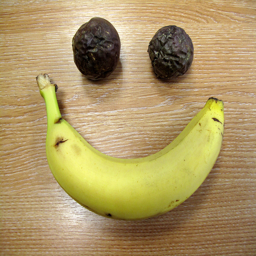
a banana for a mouth and two dried plums for eyes
A banana shaped as a smile and two dark colored fruits positioned at the eyes of a face.
A shot of a fresh Banana and two chocolate treats.
Fruit is placed in the shape of a smile.
a banana and other fruits made to look like a smile